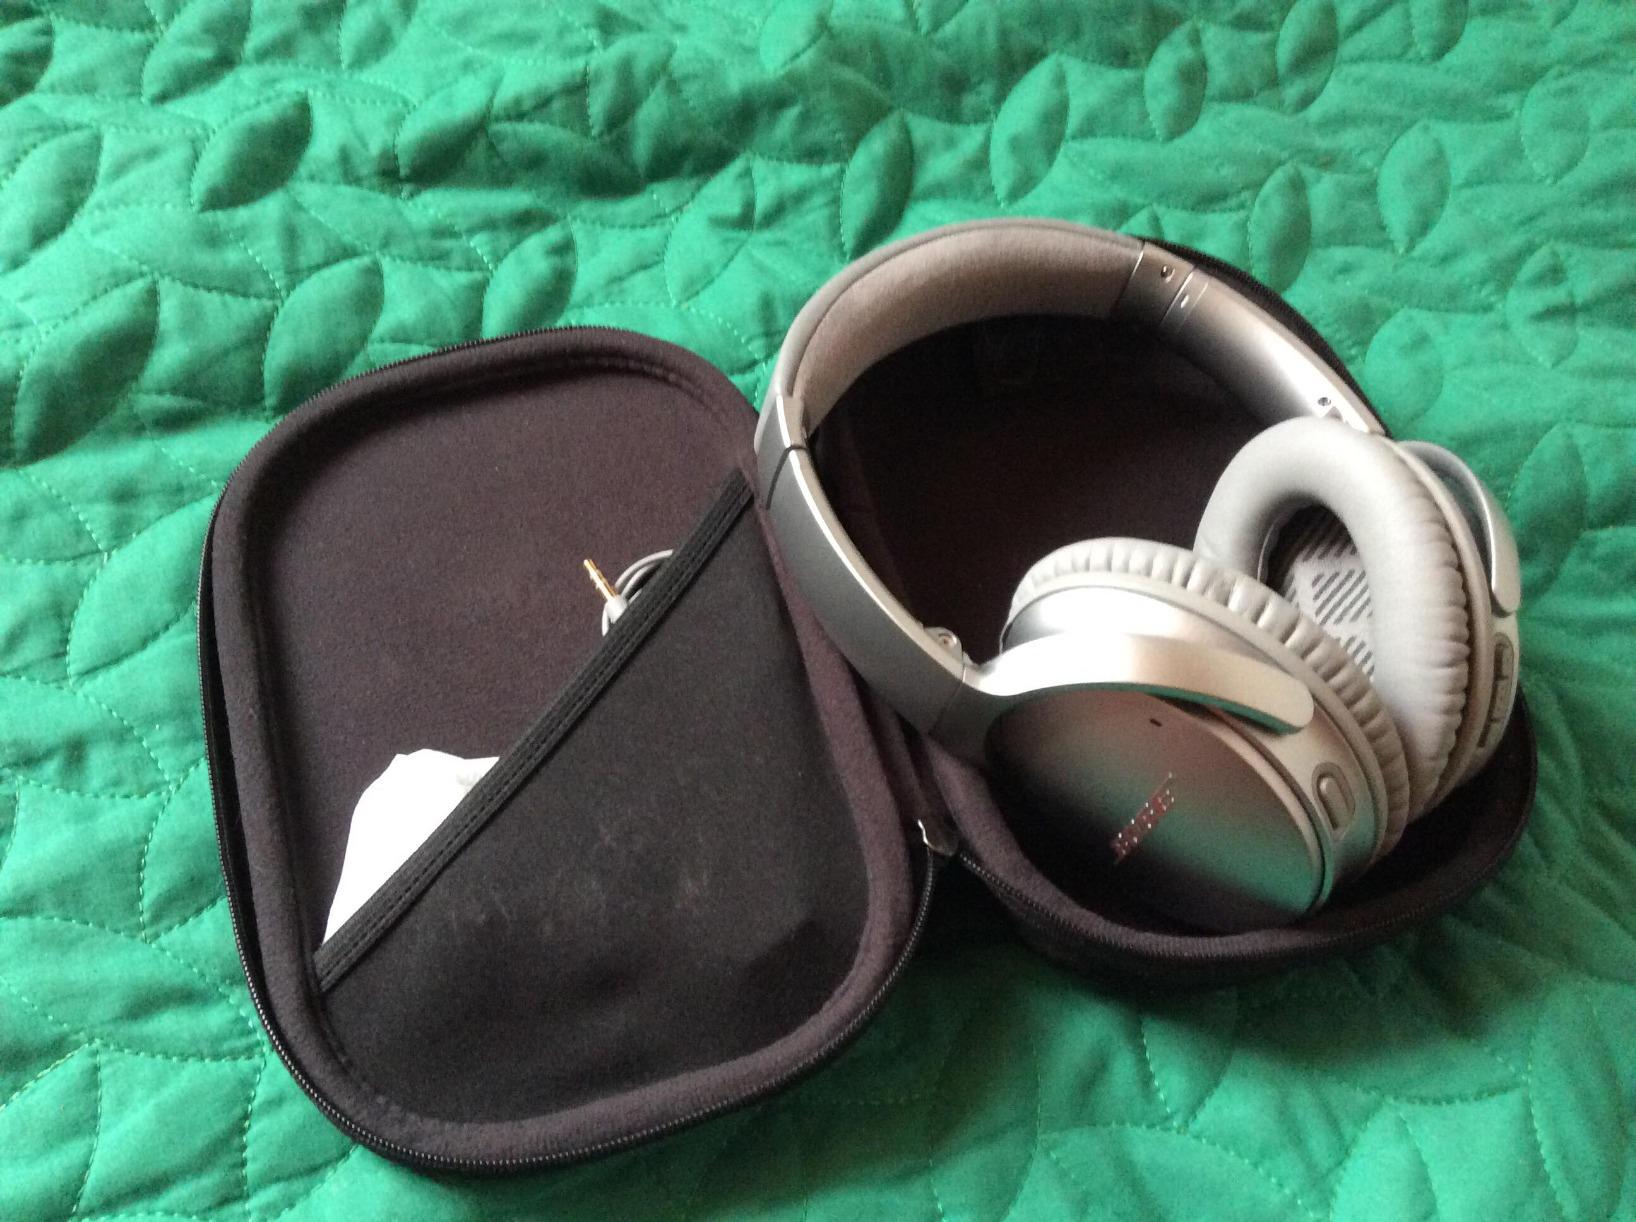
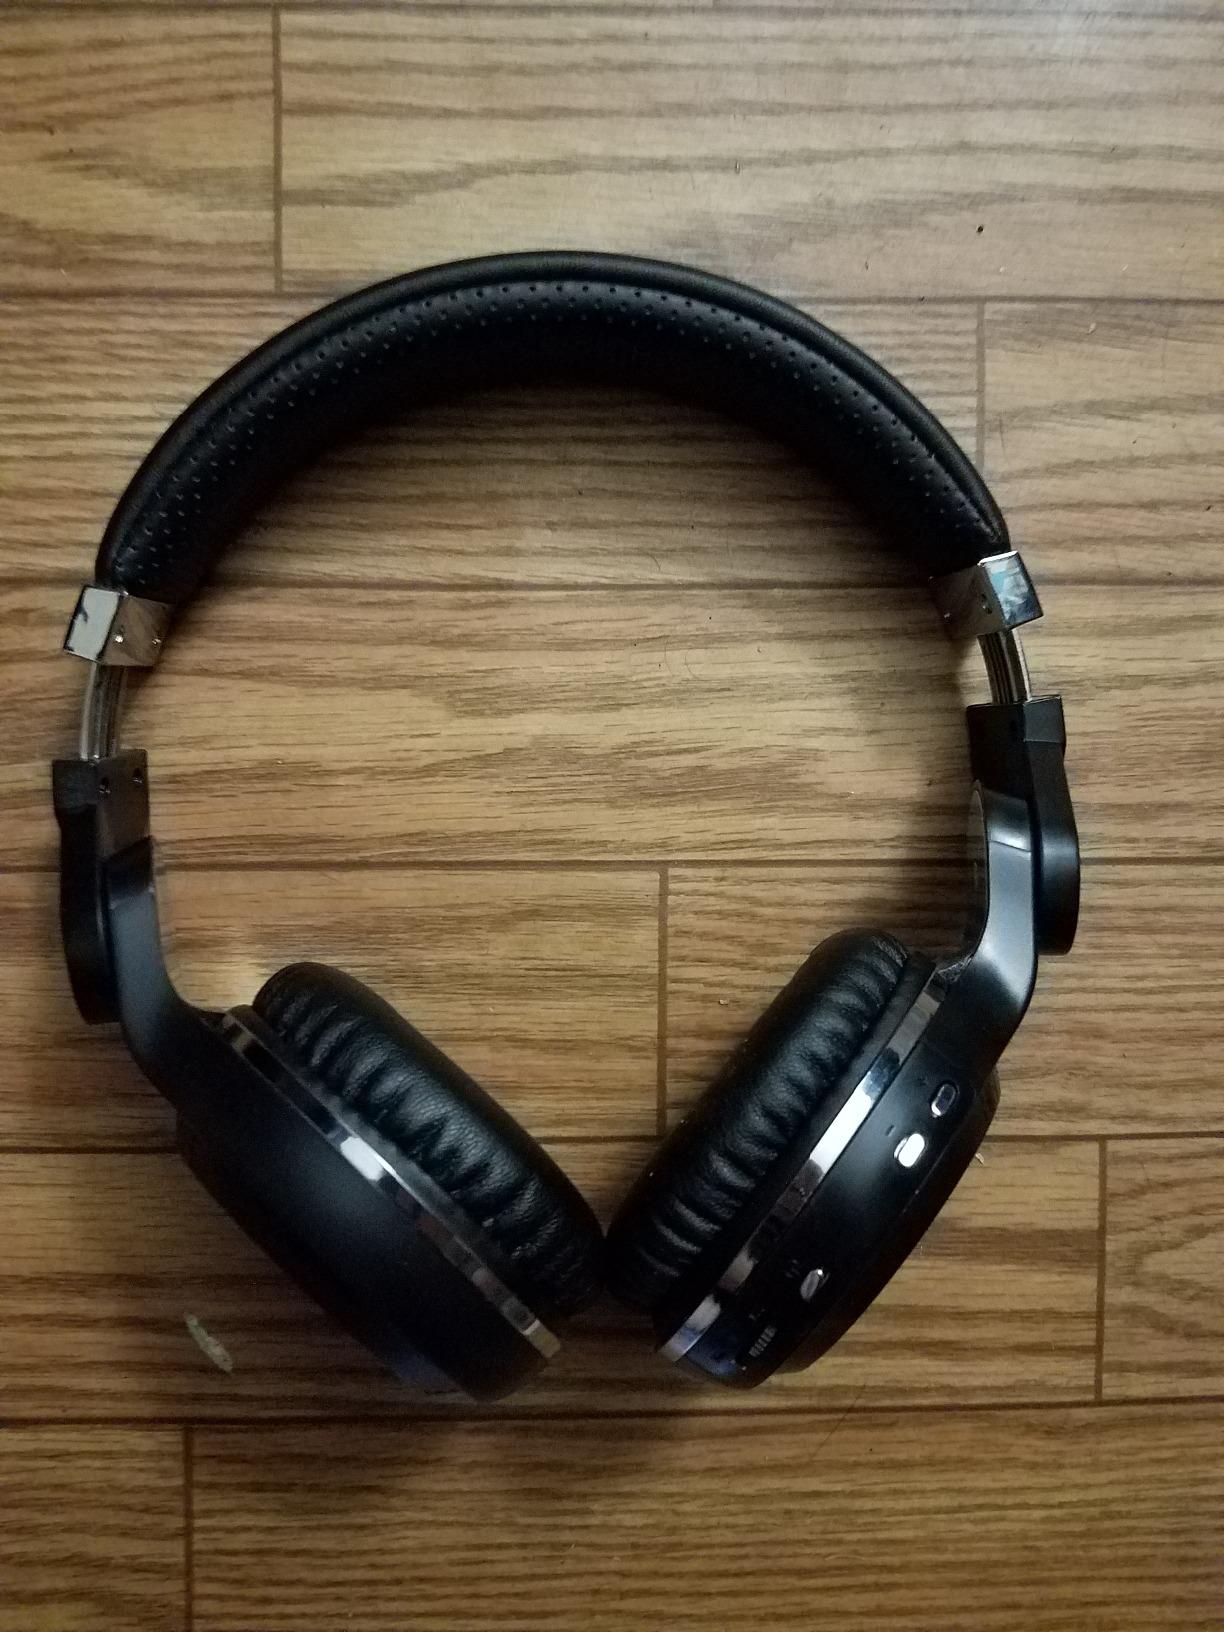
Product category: headphones
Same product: no